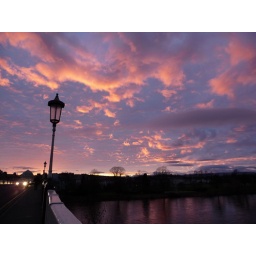
Sunset on bridge over river Tay